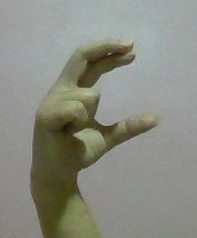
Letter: thal